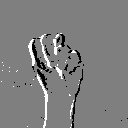
ASL letter: n